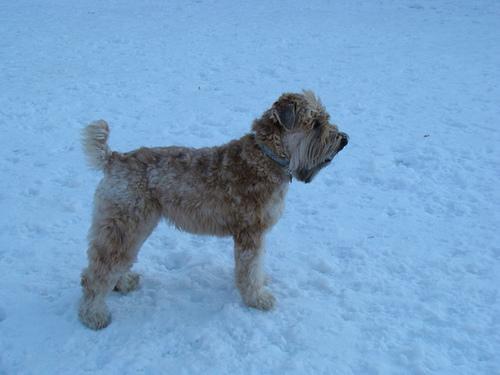
wheaten terrier